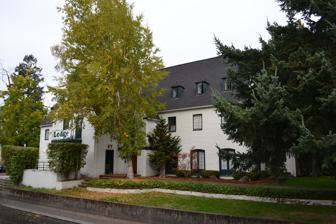
Building: Chi Psi Fraternity House (Eugene, Oregon)
Country: United States of America
Year built: 1935
1935 Tudor style structure in Eugene, Oregon, United States United States historic place Chi Psi Fraternity House U.S. National Register of Historic Places The Chi Psi House in 2011 Location 1018 Hilyard Street Eugene, Oregon Coordinates 44°02′55″N 123°04′56″W / 44.048582°N 123.082345°W / 44.048582; -123.082345 Built 1935 Architect Richard W Sundeleaf Architectural style Tudor NRHP reference No. 91001563 Added to NRHP March 18, 1993 The Chi Psi Fraternity House is a 1935 Tudor style , stucco over wood-frame structure near the University of Oregon in Eugene, Oregon . Some describe the style as Arts and Crafts . The house was designed by Richard Sundeleaf as a residence for Chi Psi club members. It was listed on the National Register of Historic Places in 1993. See also National Register of Historic Places listings in Lane County, Oregon North American fraternity and sorority housing References